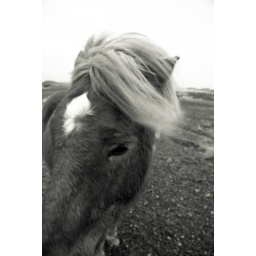
or just cute and friendly and dirty free running around ponies